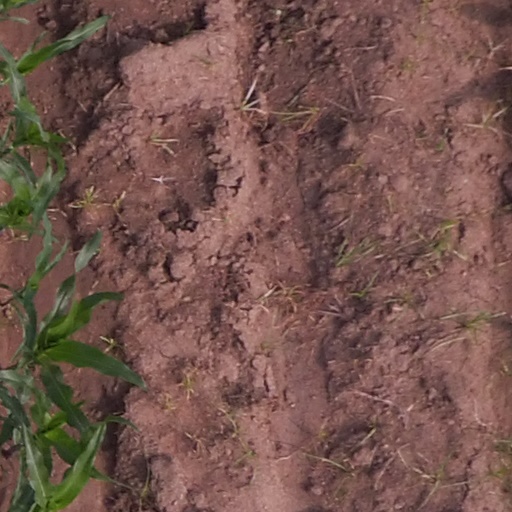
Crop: maize; corn